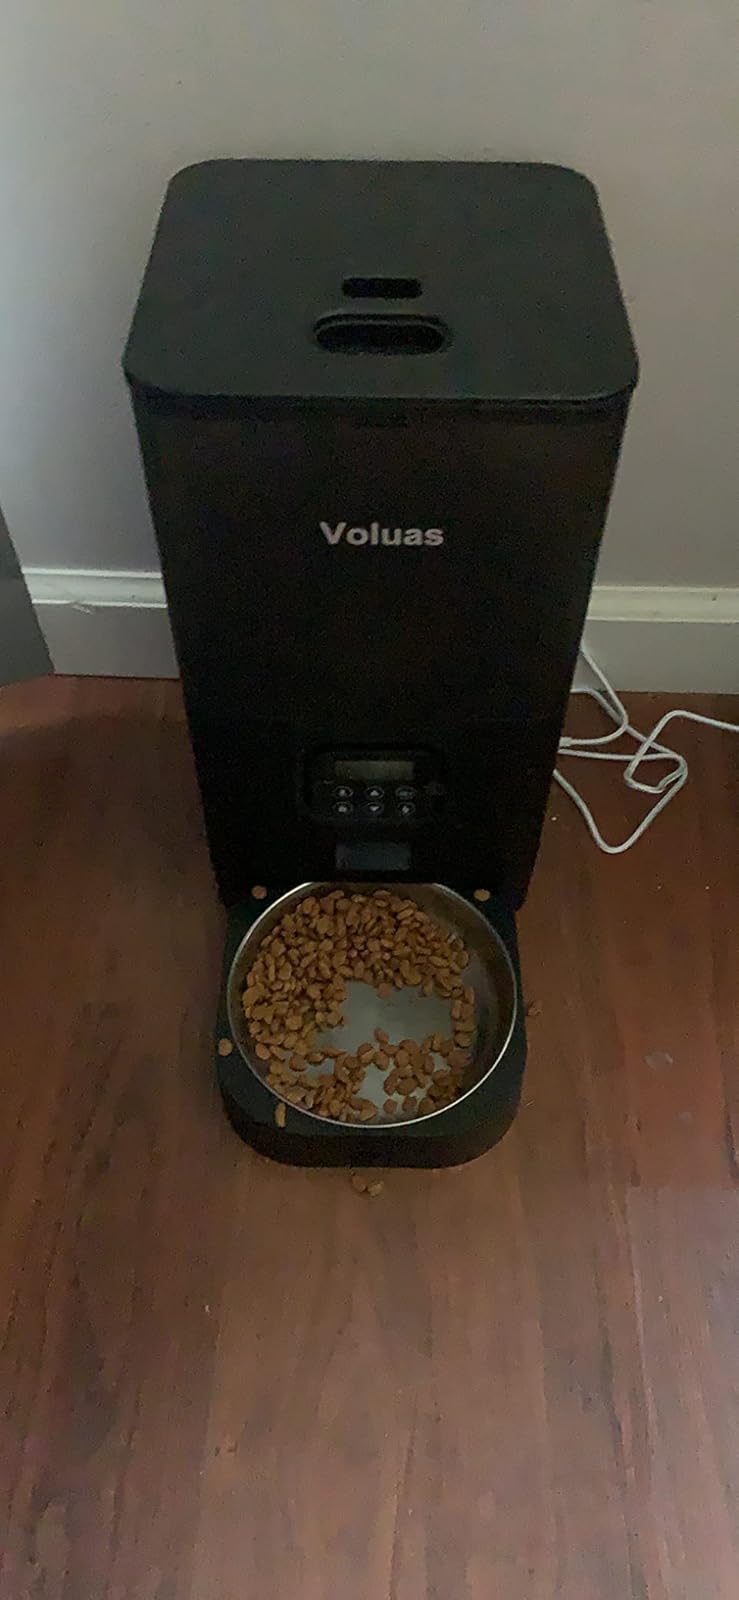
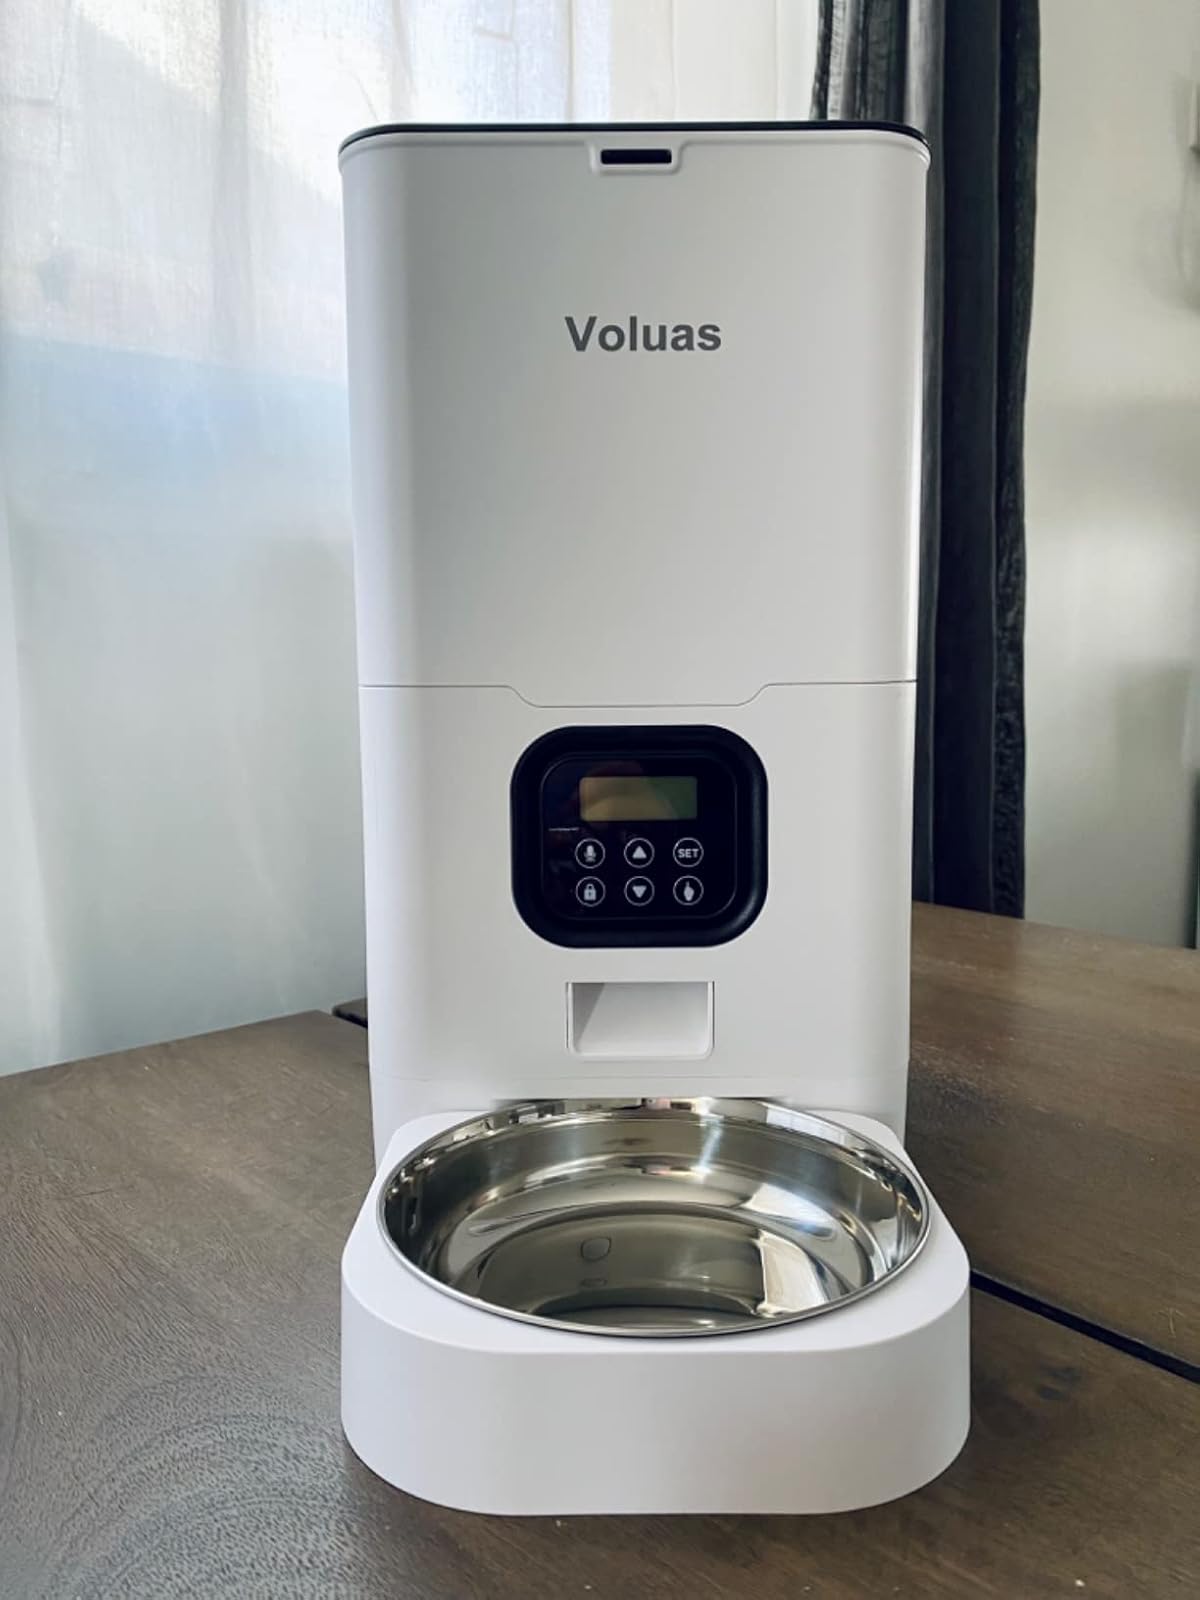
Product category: items_feeder
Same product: no